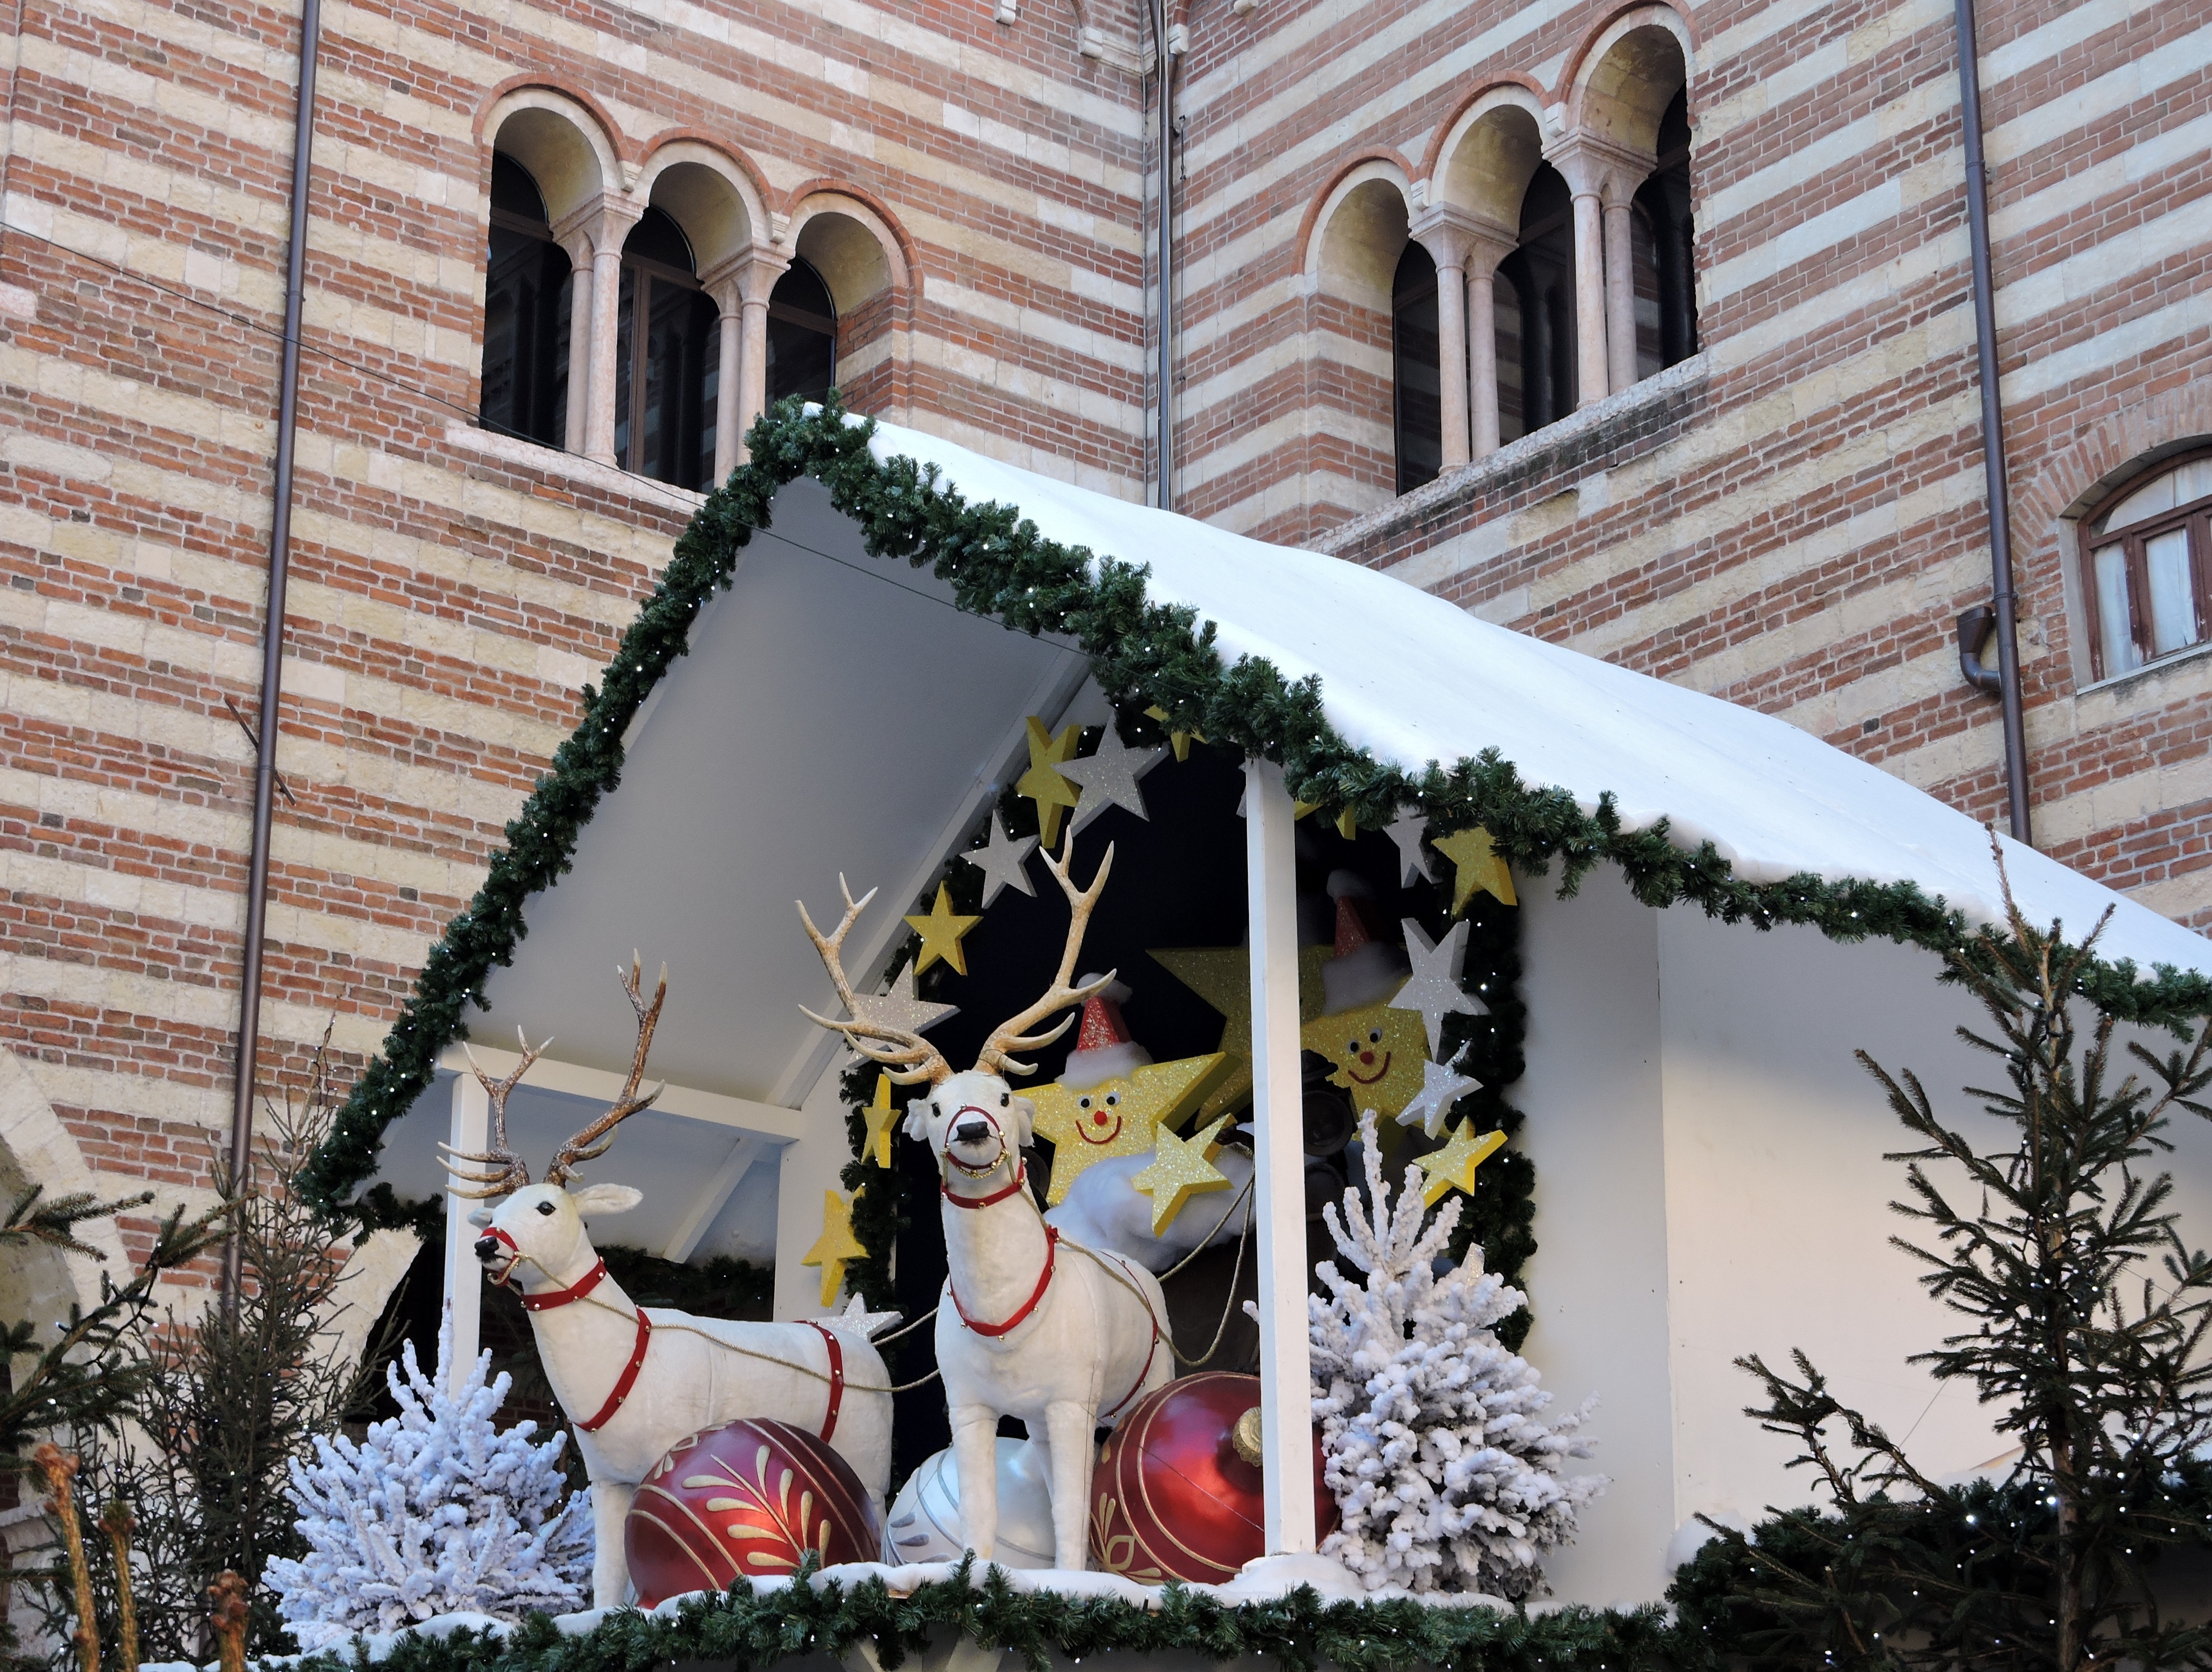
snow, architecture, house, building, construction, italy, christmas, christmas decoration, art, reindeer, verona, palazzo